SS Queen of Bermuda

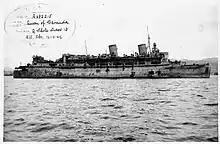
HMS "Queen of Bermuda" in WWII

In May 1943 the Admiralty returned the ship to Furness, Withy and the Ministry of War Transport had her refitted as a troop ship. For the next two years she carried troops between Britain, Gibraltar, Port Said in Egypt and Taranto in Italy, and in 1945 she made one visit to Bombay. In 1946 she repatriated Italian prisoners of war from Liverpool to Naples and UK military personnel from the Far East to Britain. She operated between Liverpool, Bombay and Singapore.